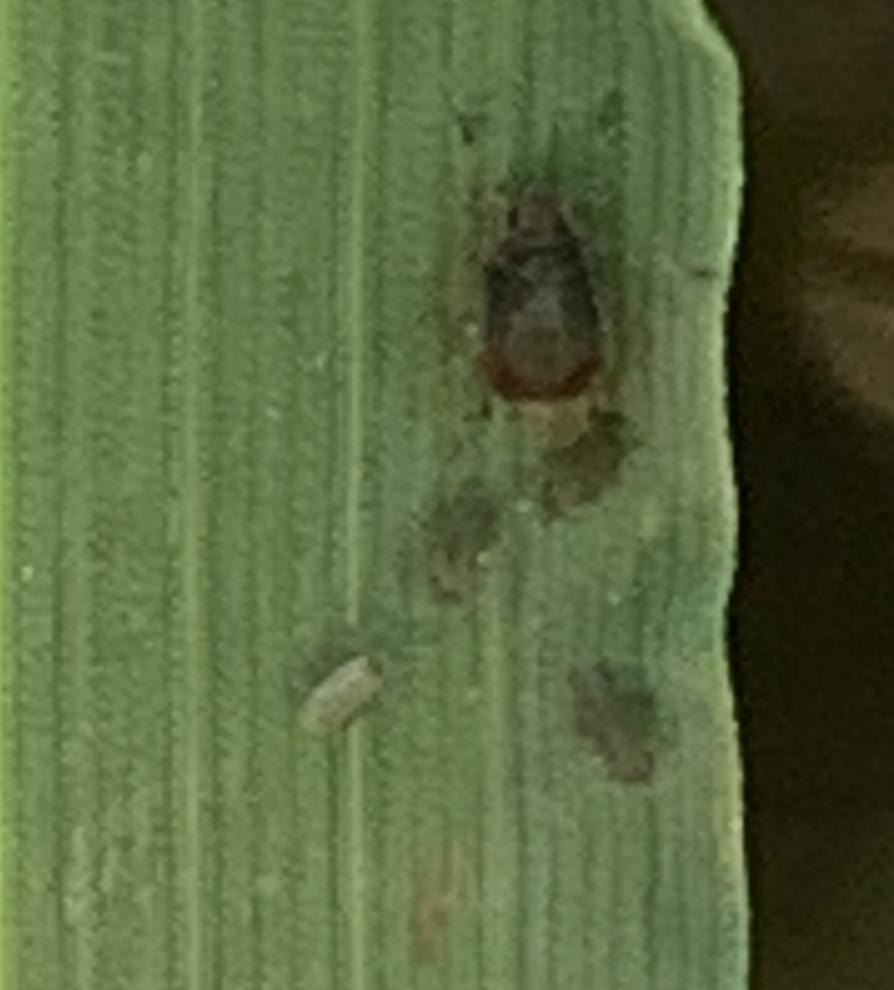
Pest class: bird_cherry_oat_aphid